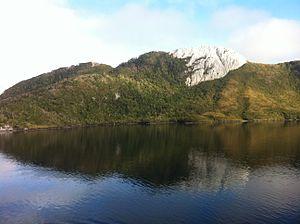
L'île Guarello est une île chilienne d'environ 20 kilomètres carrés située dans l'archipel Madre de Dios, en Patagonie, au sud du golfe de Penas, sous les cinquantièmes hurlants, dans la zone des canaux patagoniens.